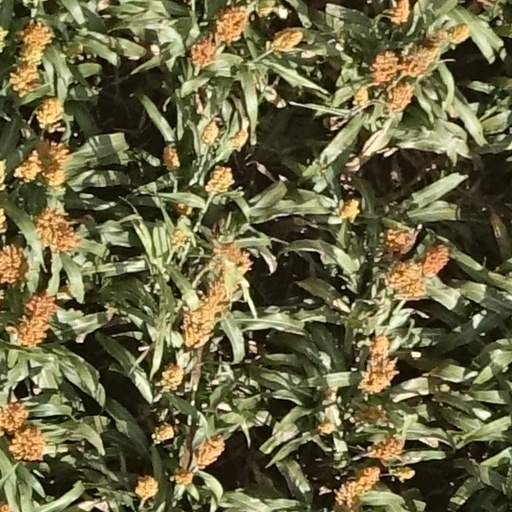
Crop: sorghum